Butterfly gardening

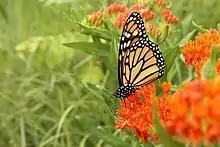
A monarch butterfly ("Danaus plexippus") feeding on butterfly weed ("Asclepias tuberosa"). Monarch populations have been declining in abundance due to loss of habitat in the United States and deforestation at overwintering grounds in Mexico.

Butterfly gardening is a way to create, improve, and maintain habitat for lepidopterans including butterflies, skippers, and moths. Butterflies have four distinct life stages—egg, larva, chrysalis, and adult. In order to support and sustain butterfly populations, an ideal butterfly garden contains habitat for each life stage.